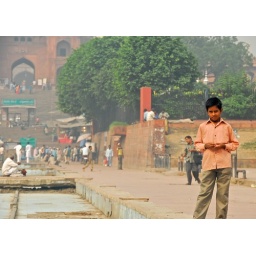
A young boy standing at the entrance to the Jama Masjid (Mosque) in Chandi Chowk